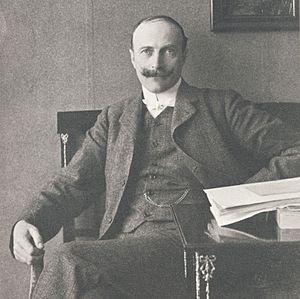
Ernest Florman, né le 20 septembre 1862 à Karlstad et mort le 15 décembre 1952, est un photographe et un pionnier du cinéma suédois.